Guishan Island (Yilan)

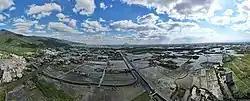
Jiaoxi Township in Yilan, with Turtle Island (龜山島), Taiwan's only active volcano, sitting on the horizon in the center of the frame.

On 3 April 2024, a large portion of the island collapsed into the ocean following the 2024 Taiwan earthquake.